Ephemeral architecture

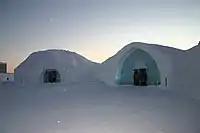
Icehotel in Jukkasjärvi, Sweden.

Finally, it is worth mentioning the boom since the mid-20th century in ice architecture, especially in the Nordic countries—as is logical given the special climatic circumstances that require this type of construction—where various types of ice buildings have begun to proliferate, such as hotels, museums, palaces and other structures generally conceived for public use and for recreational or cultural purposes. These constructions are based on traditional structures such as the igloo, the typical dwelling of the Inuit, but have evolved by incorporating all the theoretical and technical advances of modern architecture. Among other buildings made of ice, the Icehotel in Jukkasjärvi—built in 1990 on a provisional basis and maintained thanks to the success of the initiative, being redecorated every year with the participation of various architects, artists and students of various disciplines—is worth mentioning.